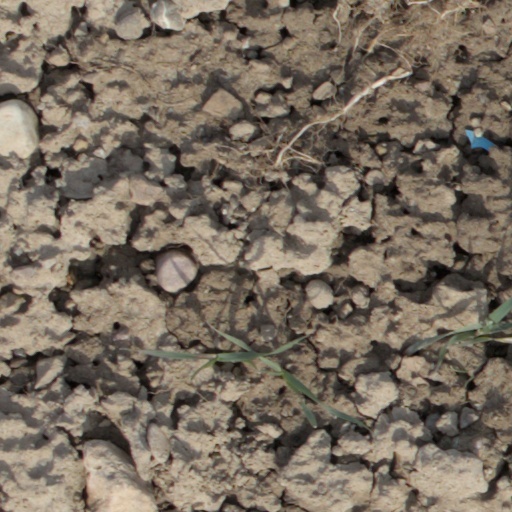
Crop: wheat